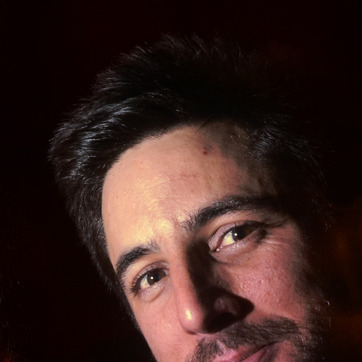
Material: skin